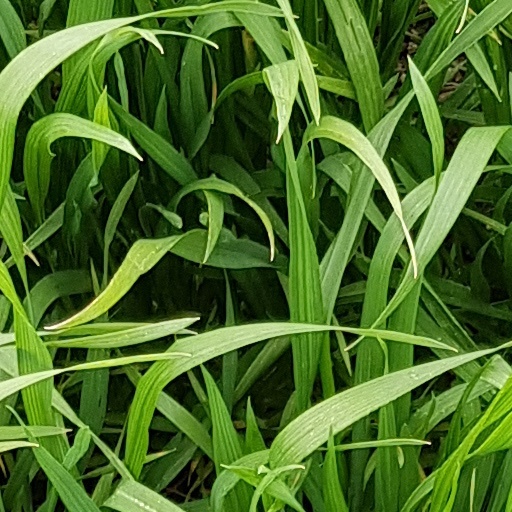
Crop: wheat